Clayoquot Sound Biosphere Reserve

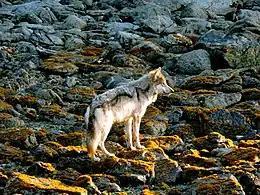
Vancouver Island wolf, a rare subspecies of gray wolf native to Vancouver Island

The primary habitat of the Clayoquot Biosphere is temperate rainforest (Coastal Western Hemlock), covering 85% of the terrestrial component and extending to altitudes of about 900 m. The habitat is dominated by large trees including the Western Hemlock, Western Red Cedar, Amabilis Fir, Western Yellow Cedar, Sitka Spruce, Pine, Douglas Fir, Yew and Red Alder. There are approximately 300 vertebrate species, including the American black bear ("Ursus americanus"), cougar ("Puma concolor couguar"), American mink ("Neovison vison") and grey wolf ("Canis lupus").